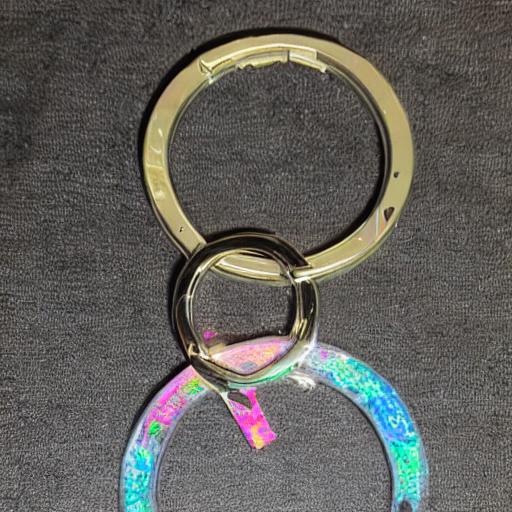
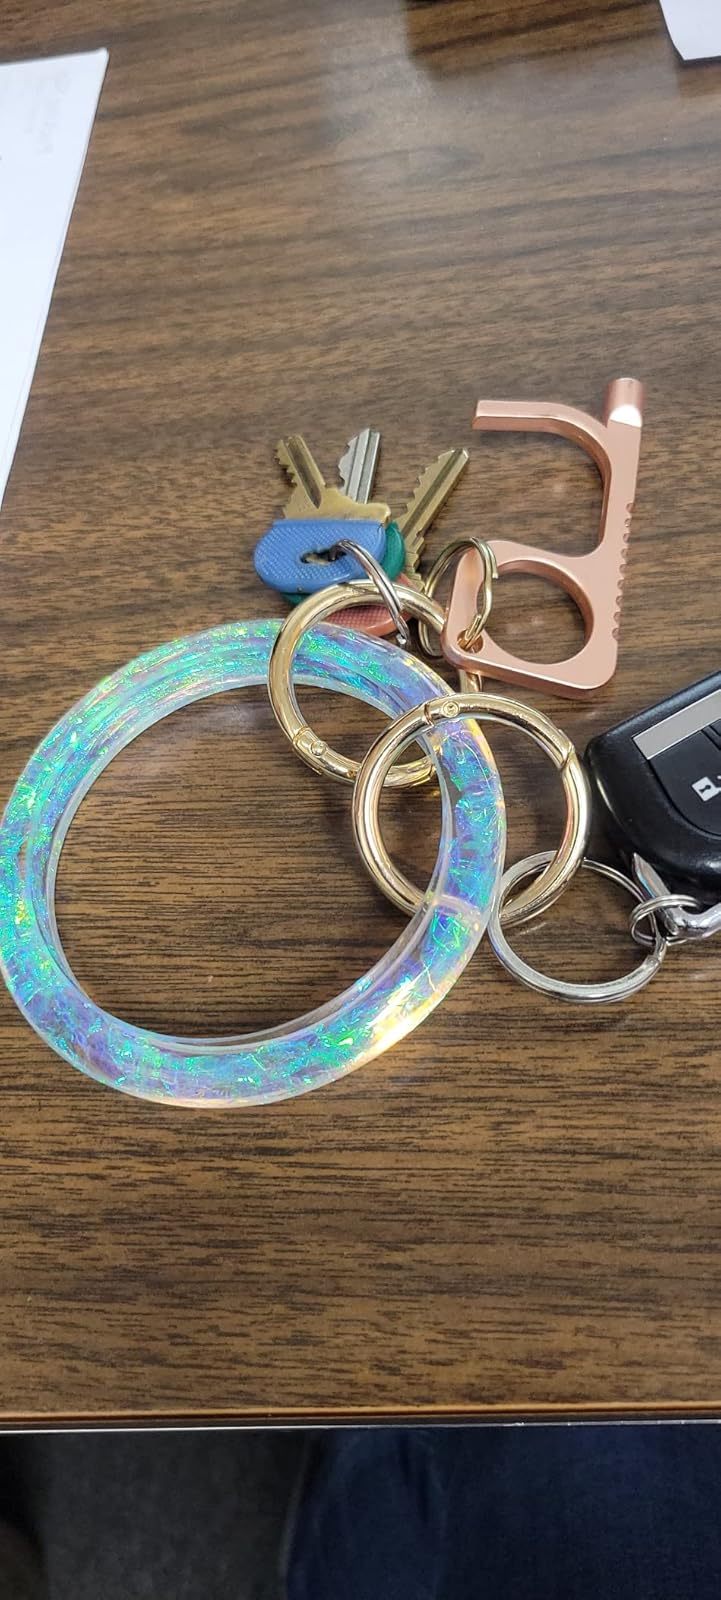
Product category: accessories_keychain
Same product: no